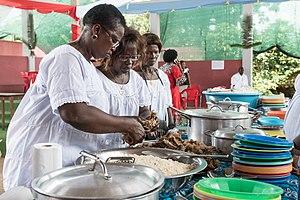
La culture de la Guinée-Bissau, petit pays d'Afrique de l'Ouest, désigne d'abord les pratiques culturelles observables de ses 1 700 000 habitants bissau-guinéens.